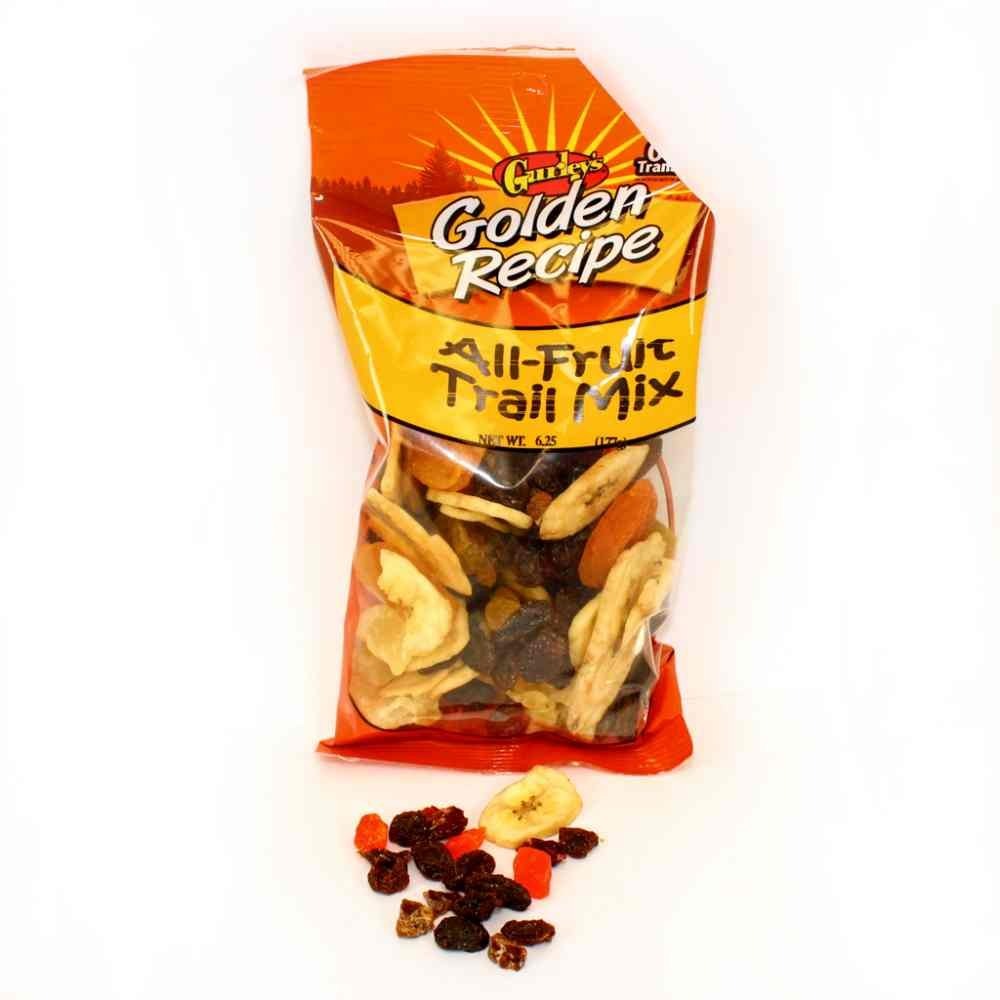
Item Name: Golden Recipe All Fruit Trail Mix, 6.25 Ounce -- 8 per case.
Value: 6.25
Unit: Ounce

Price: 30.05